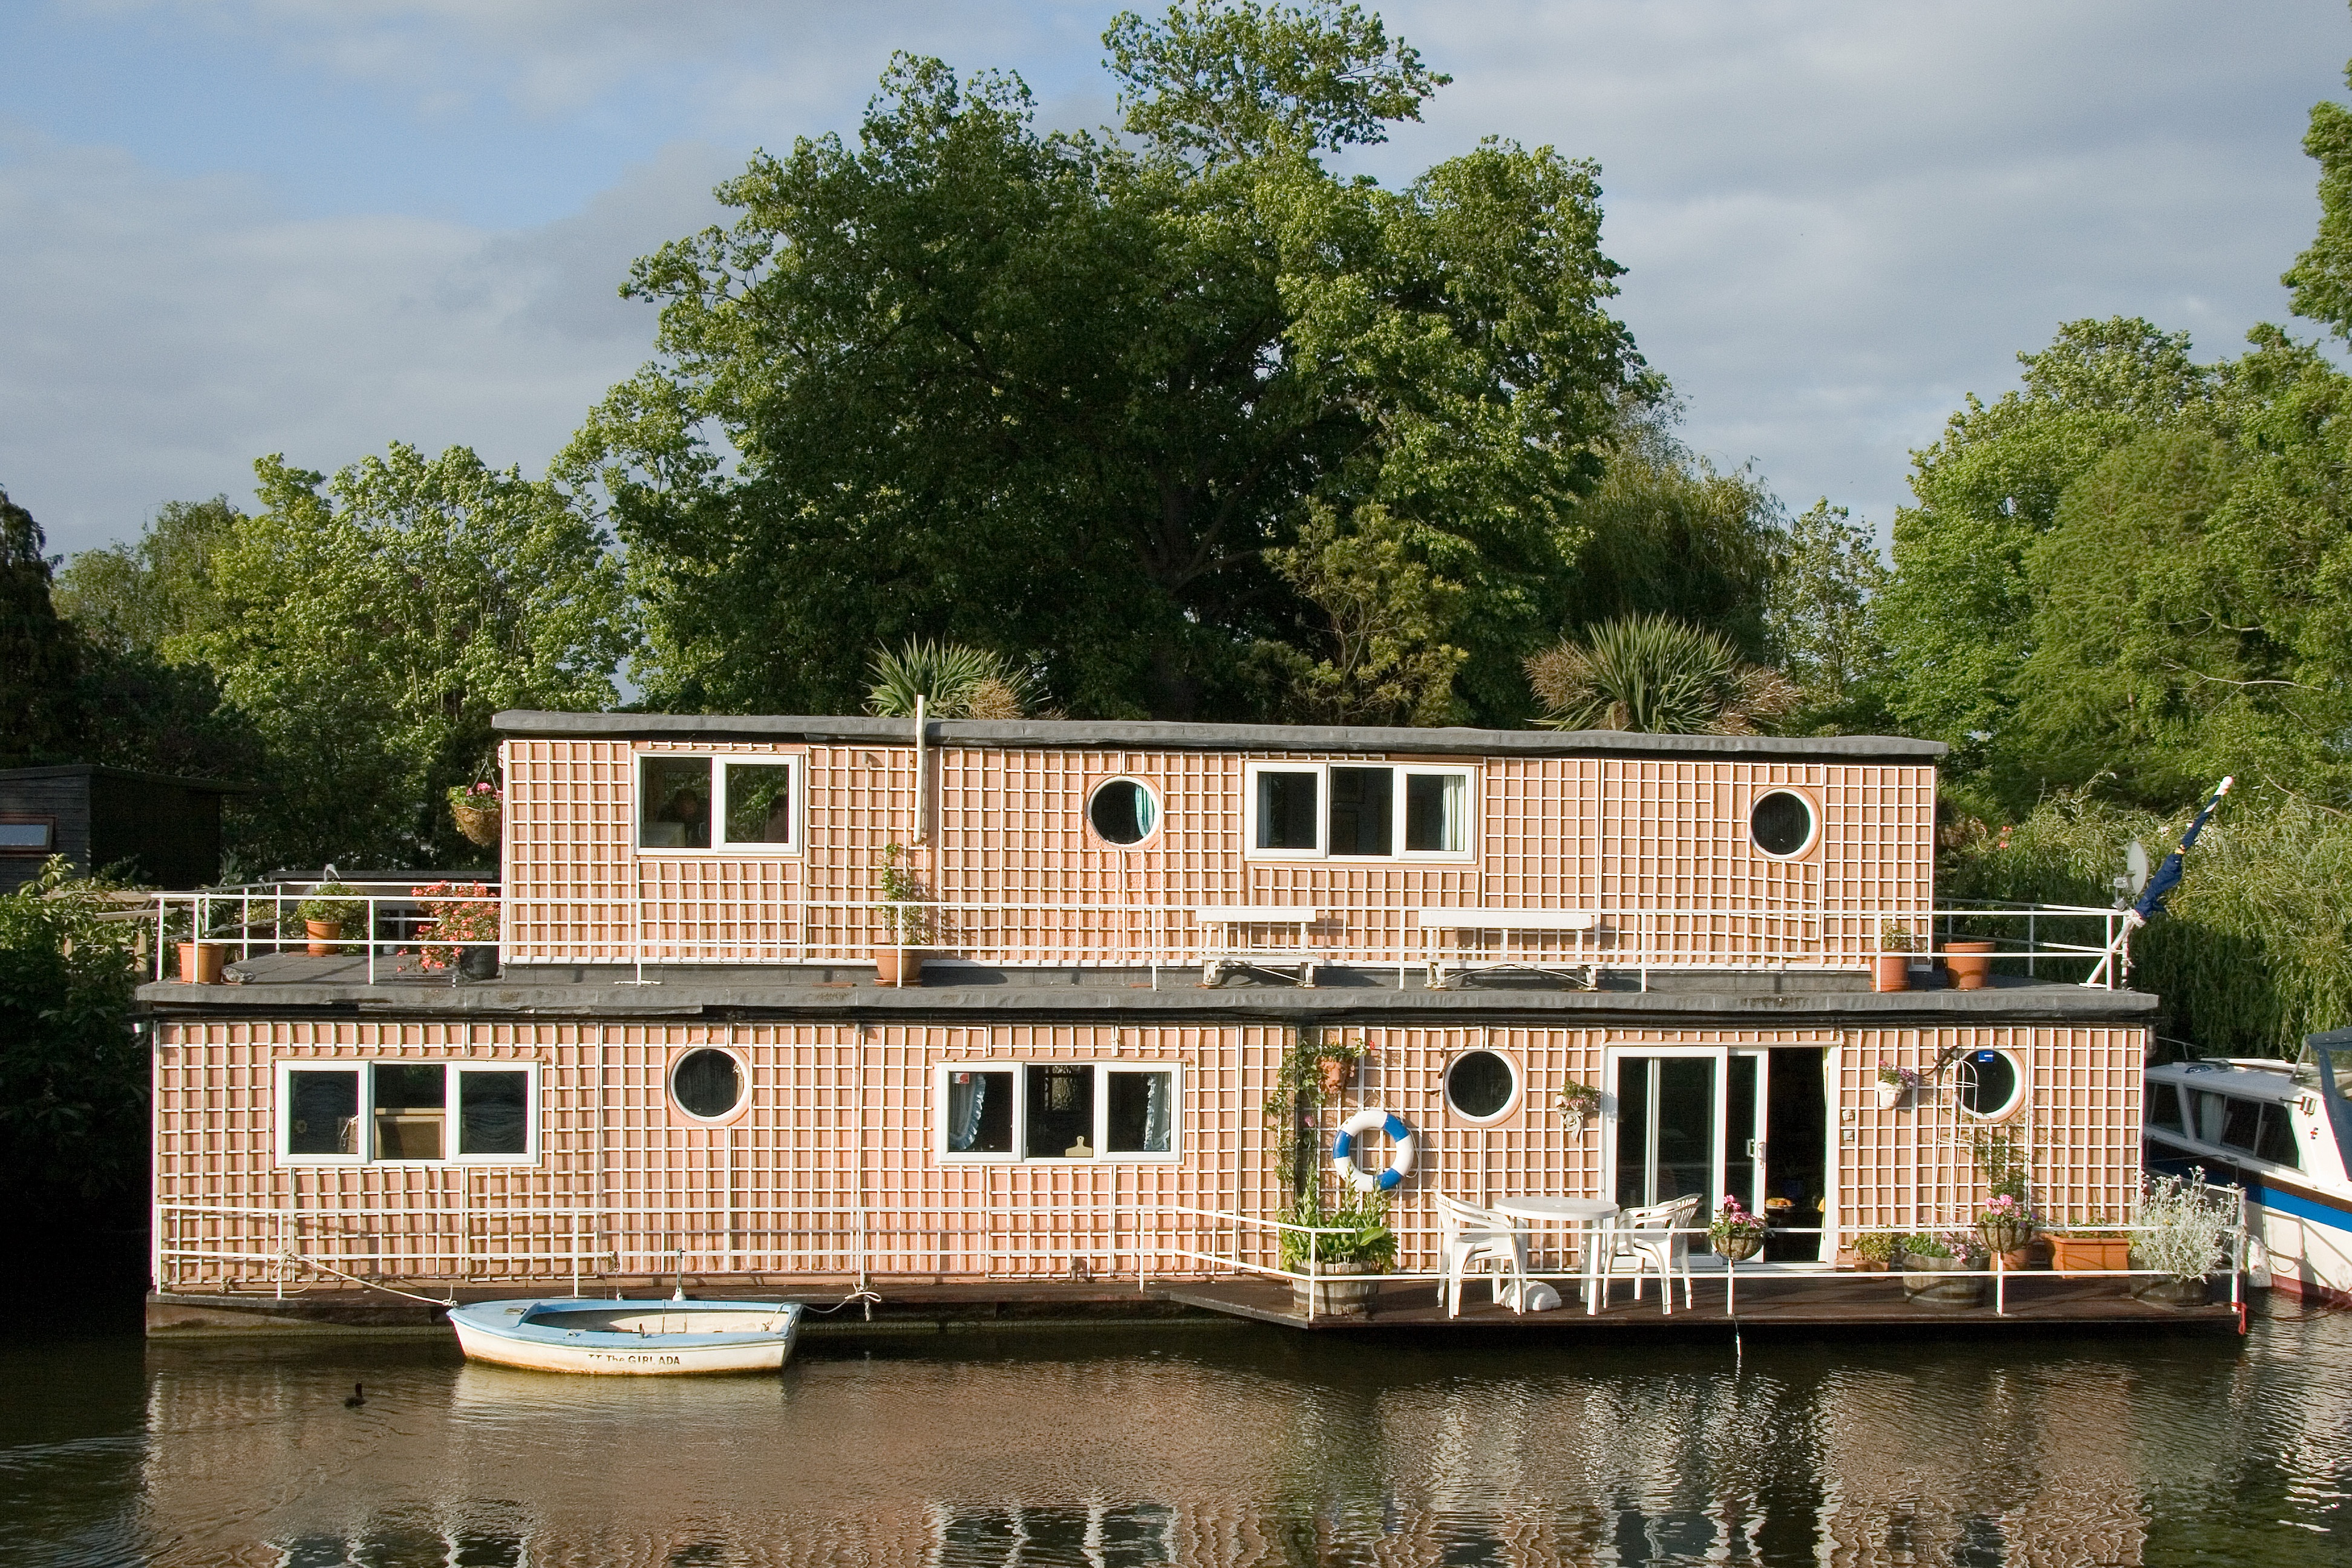
boat, house, home, river, canal, vehicle, cottage, boathouse, property, waterway, channel, estate, houseboat